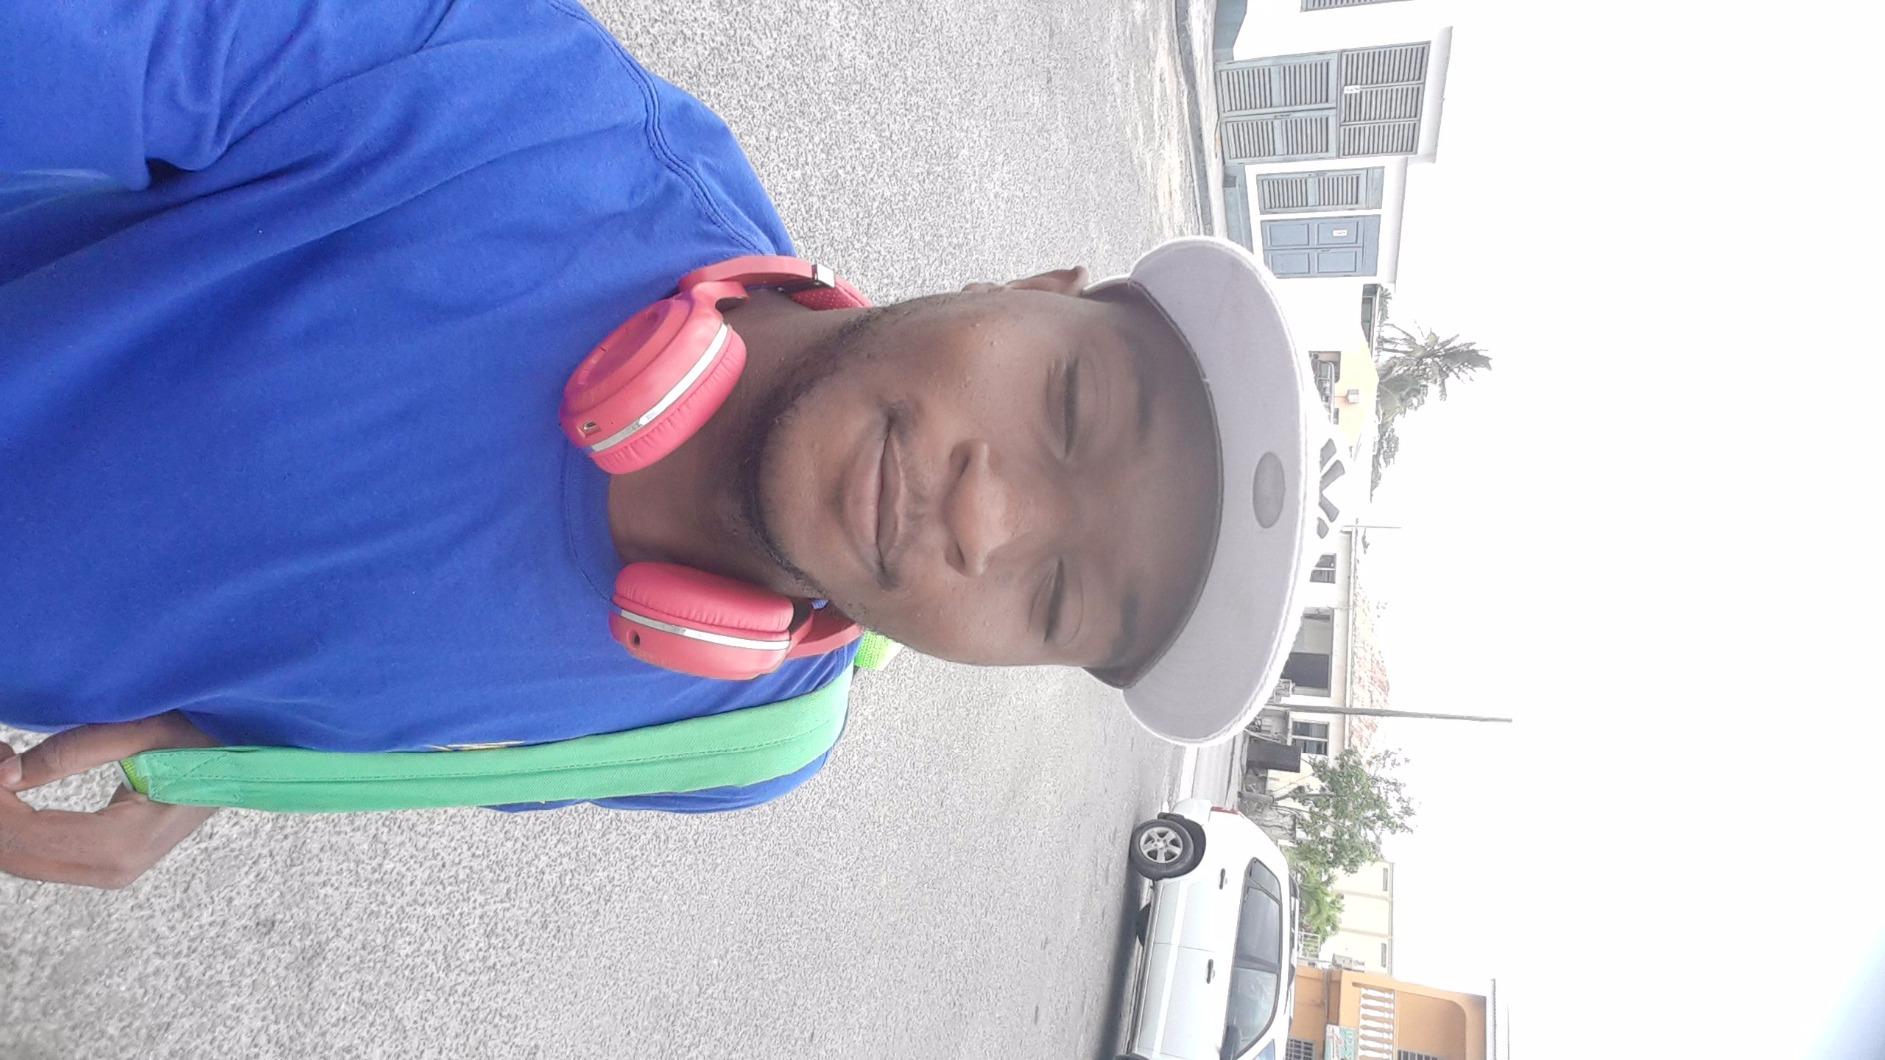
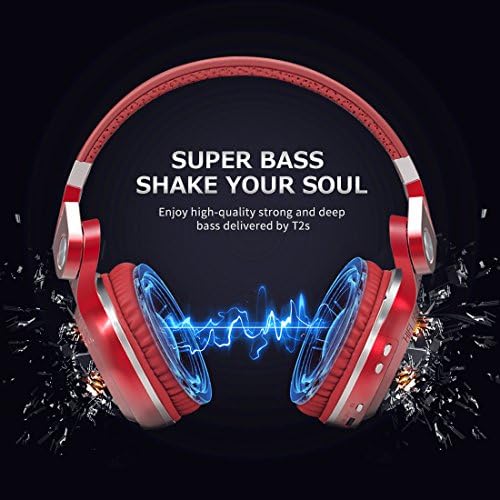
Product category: headphones
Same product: yes